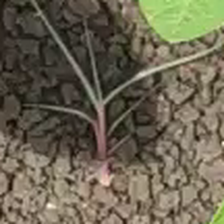
Weed species: Digitaria_SP_(Digitaria Sanguinalis )